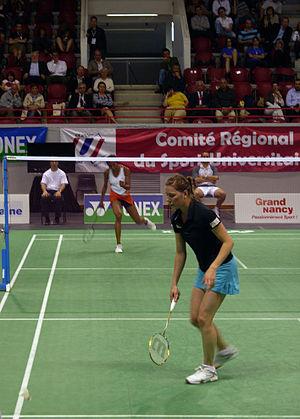
La participation de la Suisse aux Jeux olympiques d'été de 2012 a lieu du 26 juillet au 12 août 2012 à Londres, au Royaume-Uni. C'est la 27ᵉ fois que ce pays participe aux Jeux olympiques d'été, après sa présence à toutes les éditions précédentes.
Sabrina Jaquet est une badiste suisse, née le 21 juin 1987 à La Chaux-de-Fonds, domicilié à Berne elle évolue actuellement avec Issy-les-Moulineaux Badminton Club. Elle participe aux Jeux olympiques d'été de 2012.